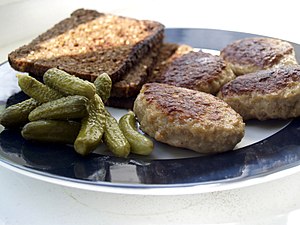
Det danske køkken
Danske frikadeller med rugbrød og sure agurker.
Det danske køkken betegner bl.a. mad, madlavning, madkultur og kogekunst i Danmark. Grundlaget for maden er de fødevarer, der lader sig fange, samle eller dyrke i landet. Naturlige og klimatiske forhold i Danmark giver disse levnedsmider deres præg. Desuden påvirkes madlavningen af den landbrugmæssige, samfundsmæssige og tekniske udvikling, hvilket gør det nødvendigt af skelne mellem historisk og nutidig madkultur. Ikke mindst har international kulturudveksling, fødevareimport og -eksport ændret madvanerne i Danmark gennem tiden.